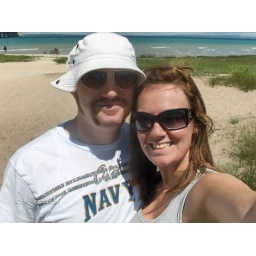
on the beach under the mackinaw bridge